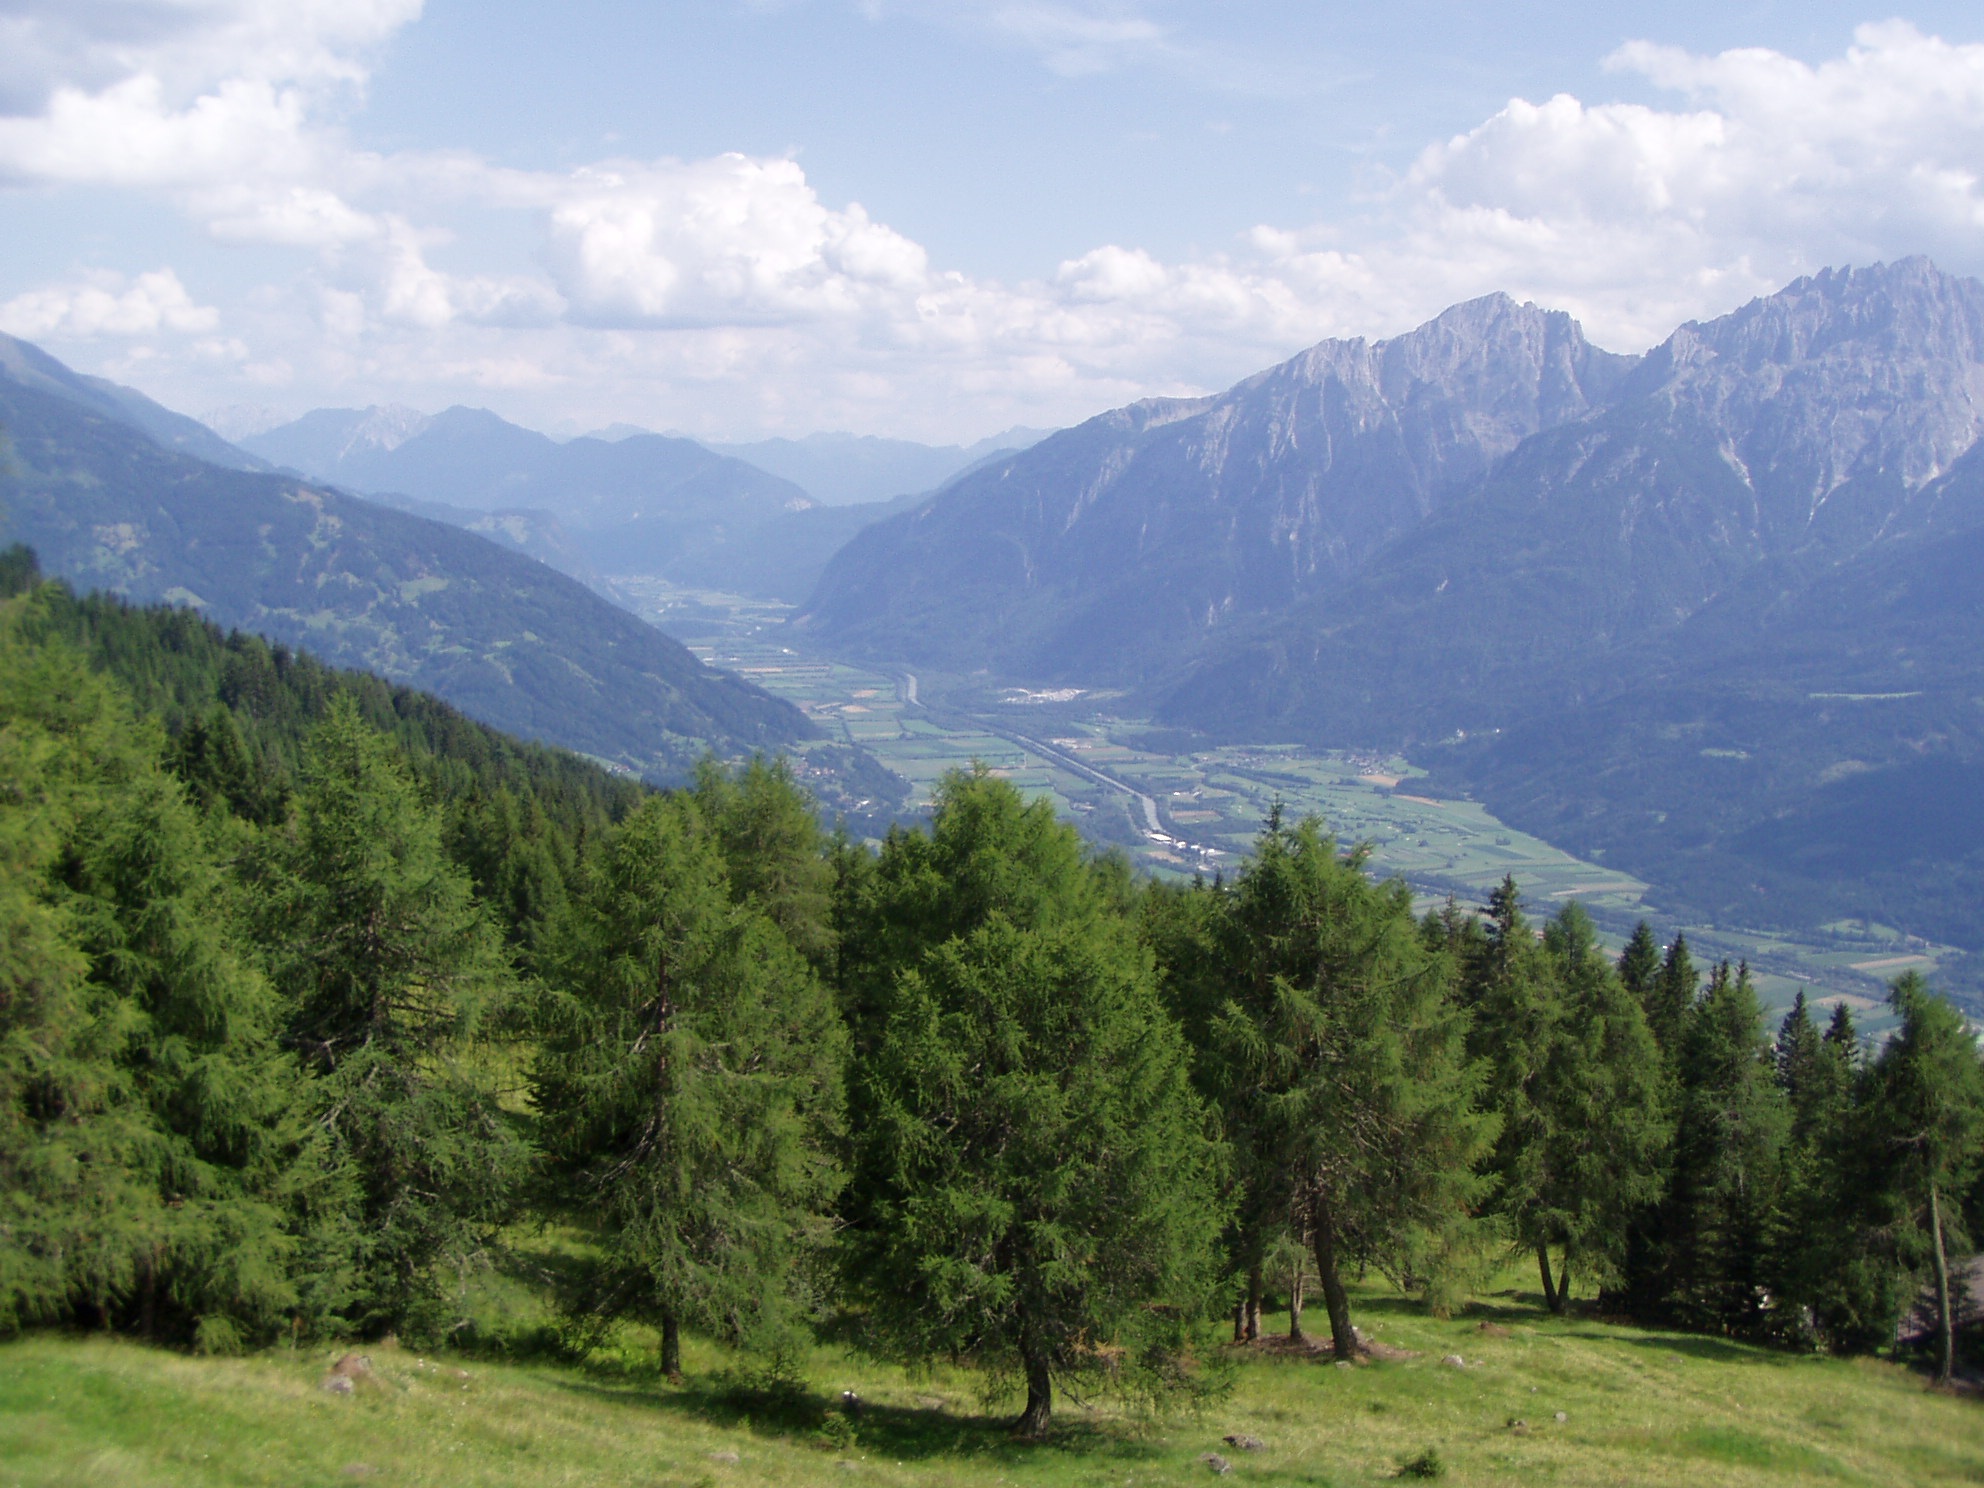
landscape, tree, nature, forest, wilderness, walking, mountain, meadow, hill, lake, valley, mountain range, ridge, mountains, alps, plateau, fell, ecosystem, landform, mountain pass, hill station, geographical feature, mountainous landforms, temperate coniferous forest, allgau